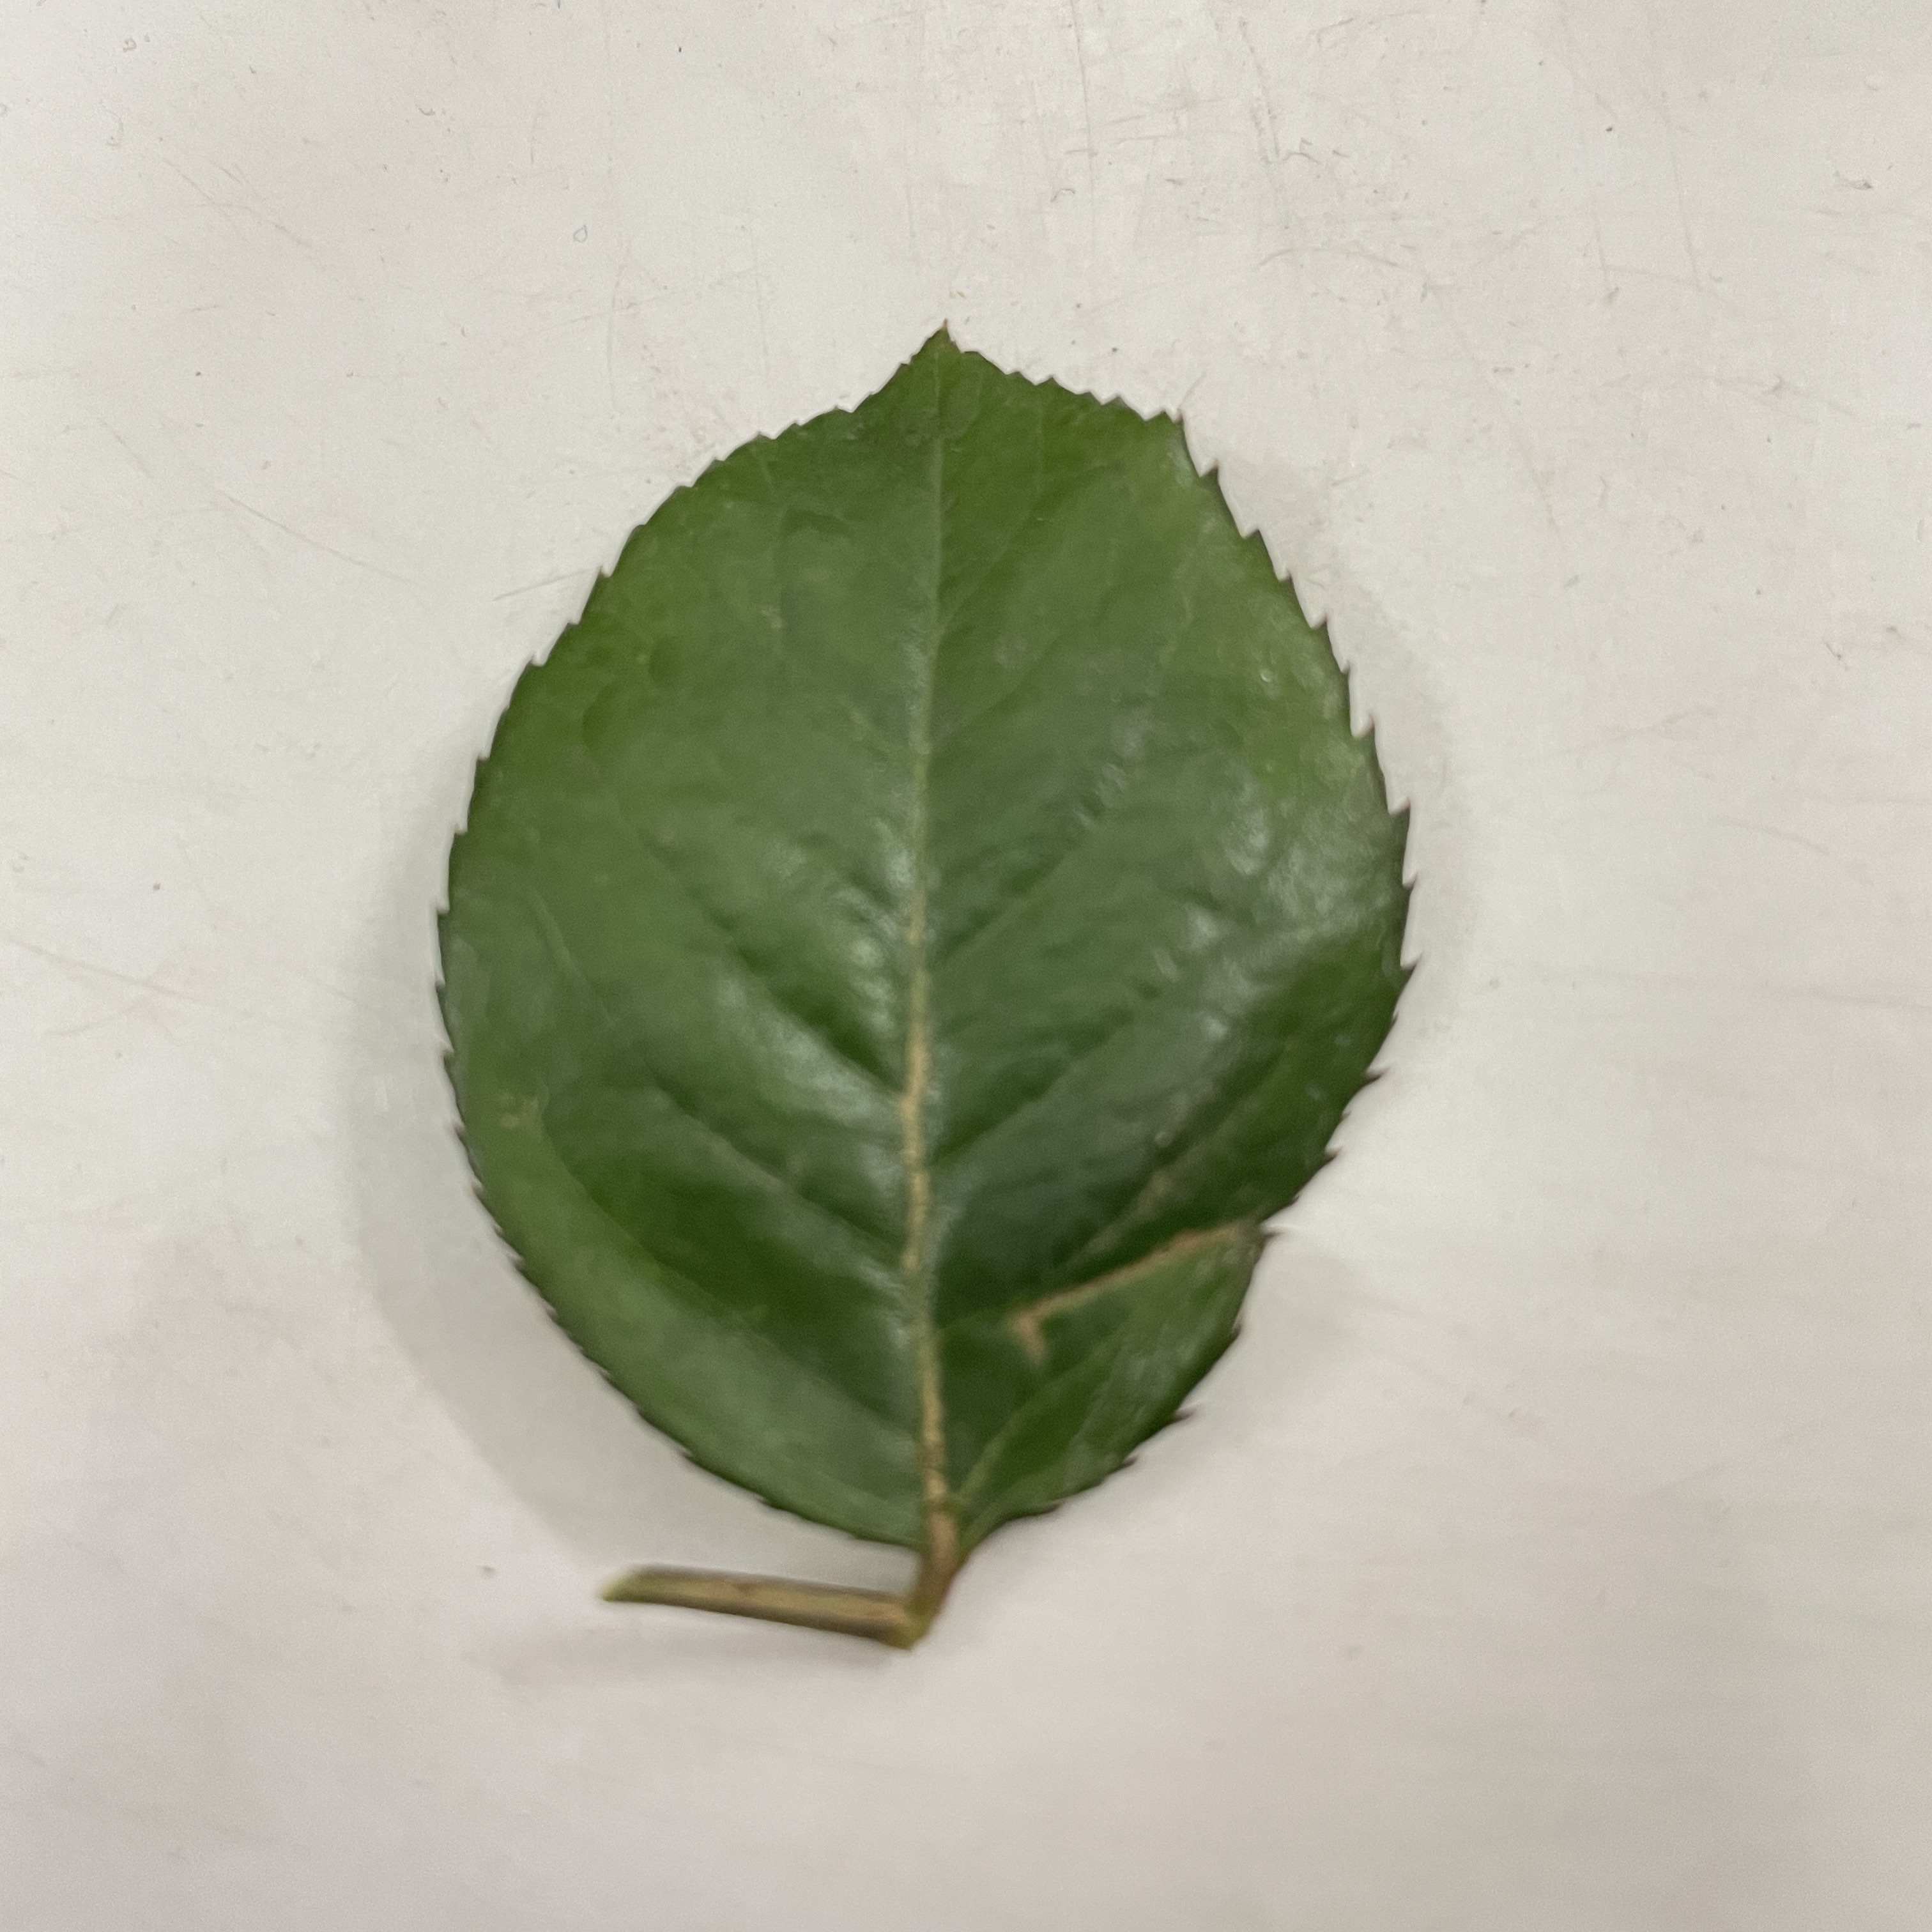
Label: Healthy Leaf